2007 Baja California state election

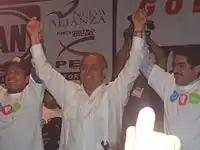
José Guadalupe Osuna Millán is proclamated winning candidate

Local elections were held in the Mexican State of Baja California on Sunday, August 5, 2007. According to the preliminary results program, José Guadalupe Osuna Millán of the Alliance for Baja California (APBC) was elected governor by a 7% margin over candidate Jorge Hank Rohn of the Alliance for a Better Life (APVM). Results for APBC in municipalities and congressional seats were better than expected including victory for mayor of Tijuana which Jorge Hank Rohn's occupied previous to the electoral campaign.